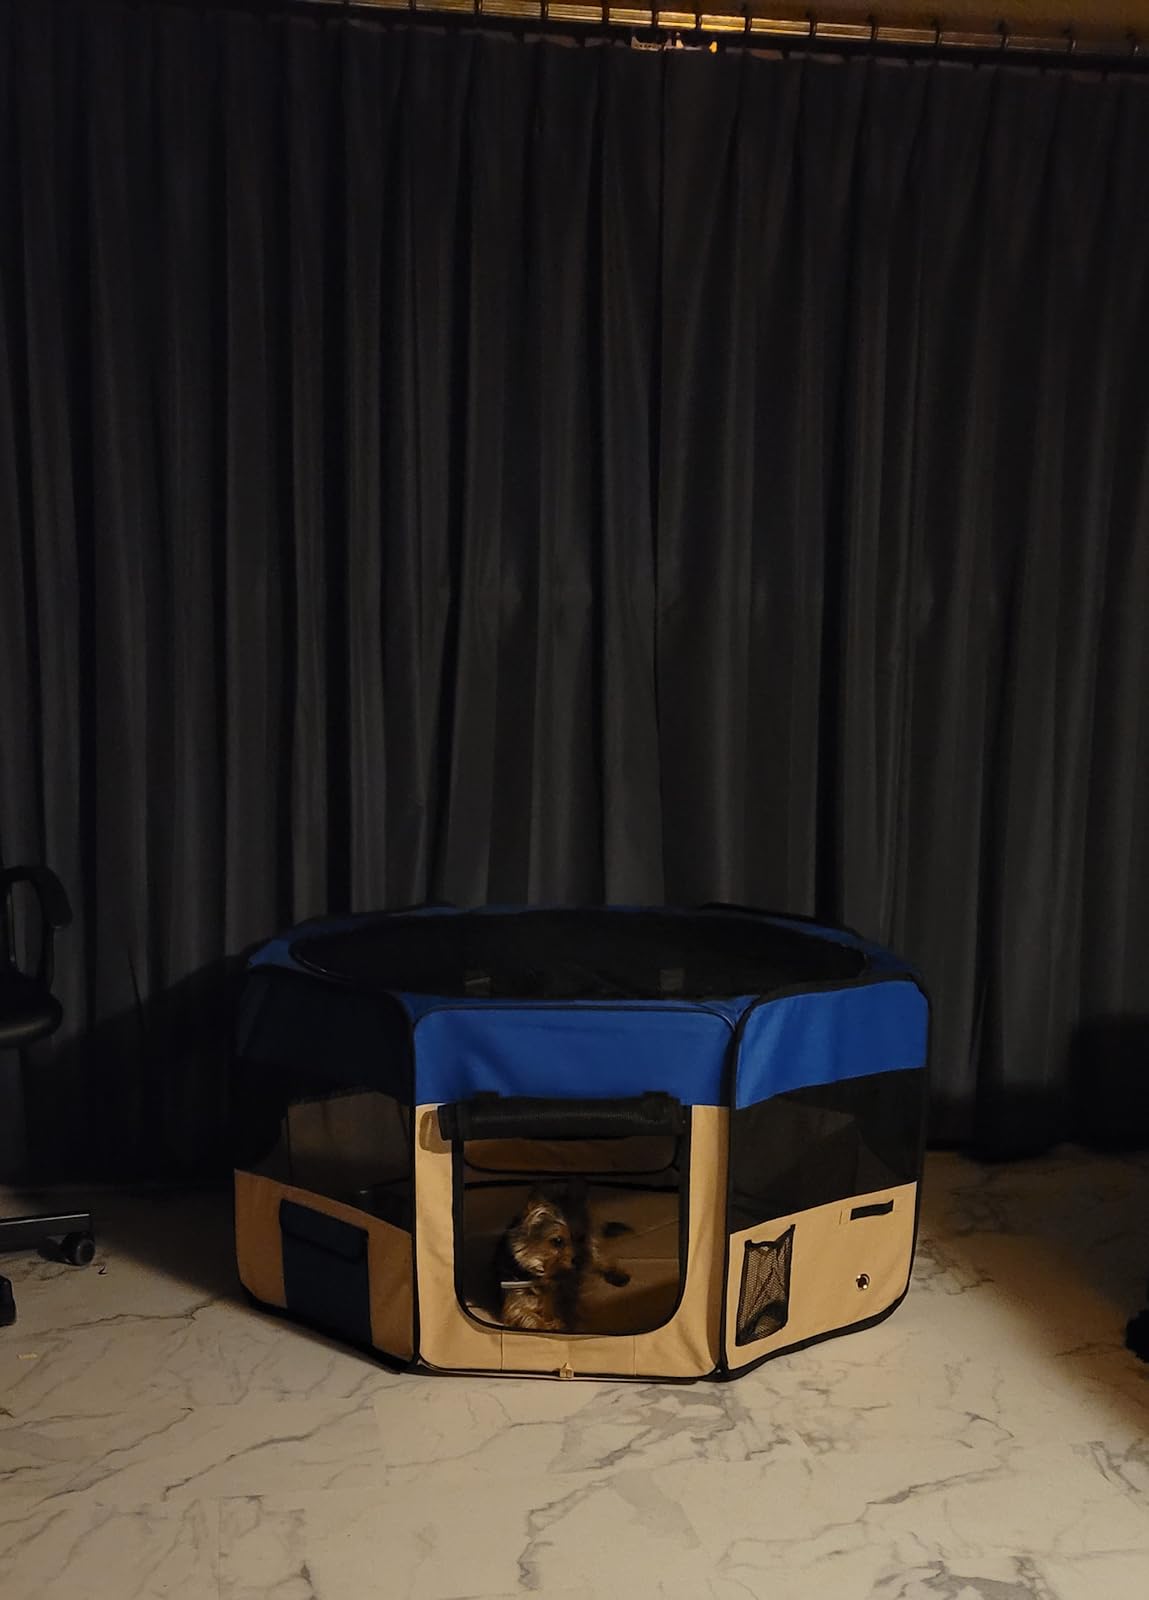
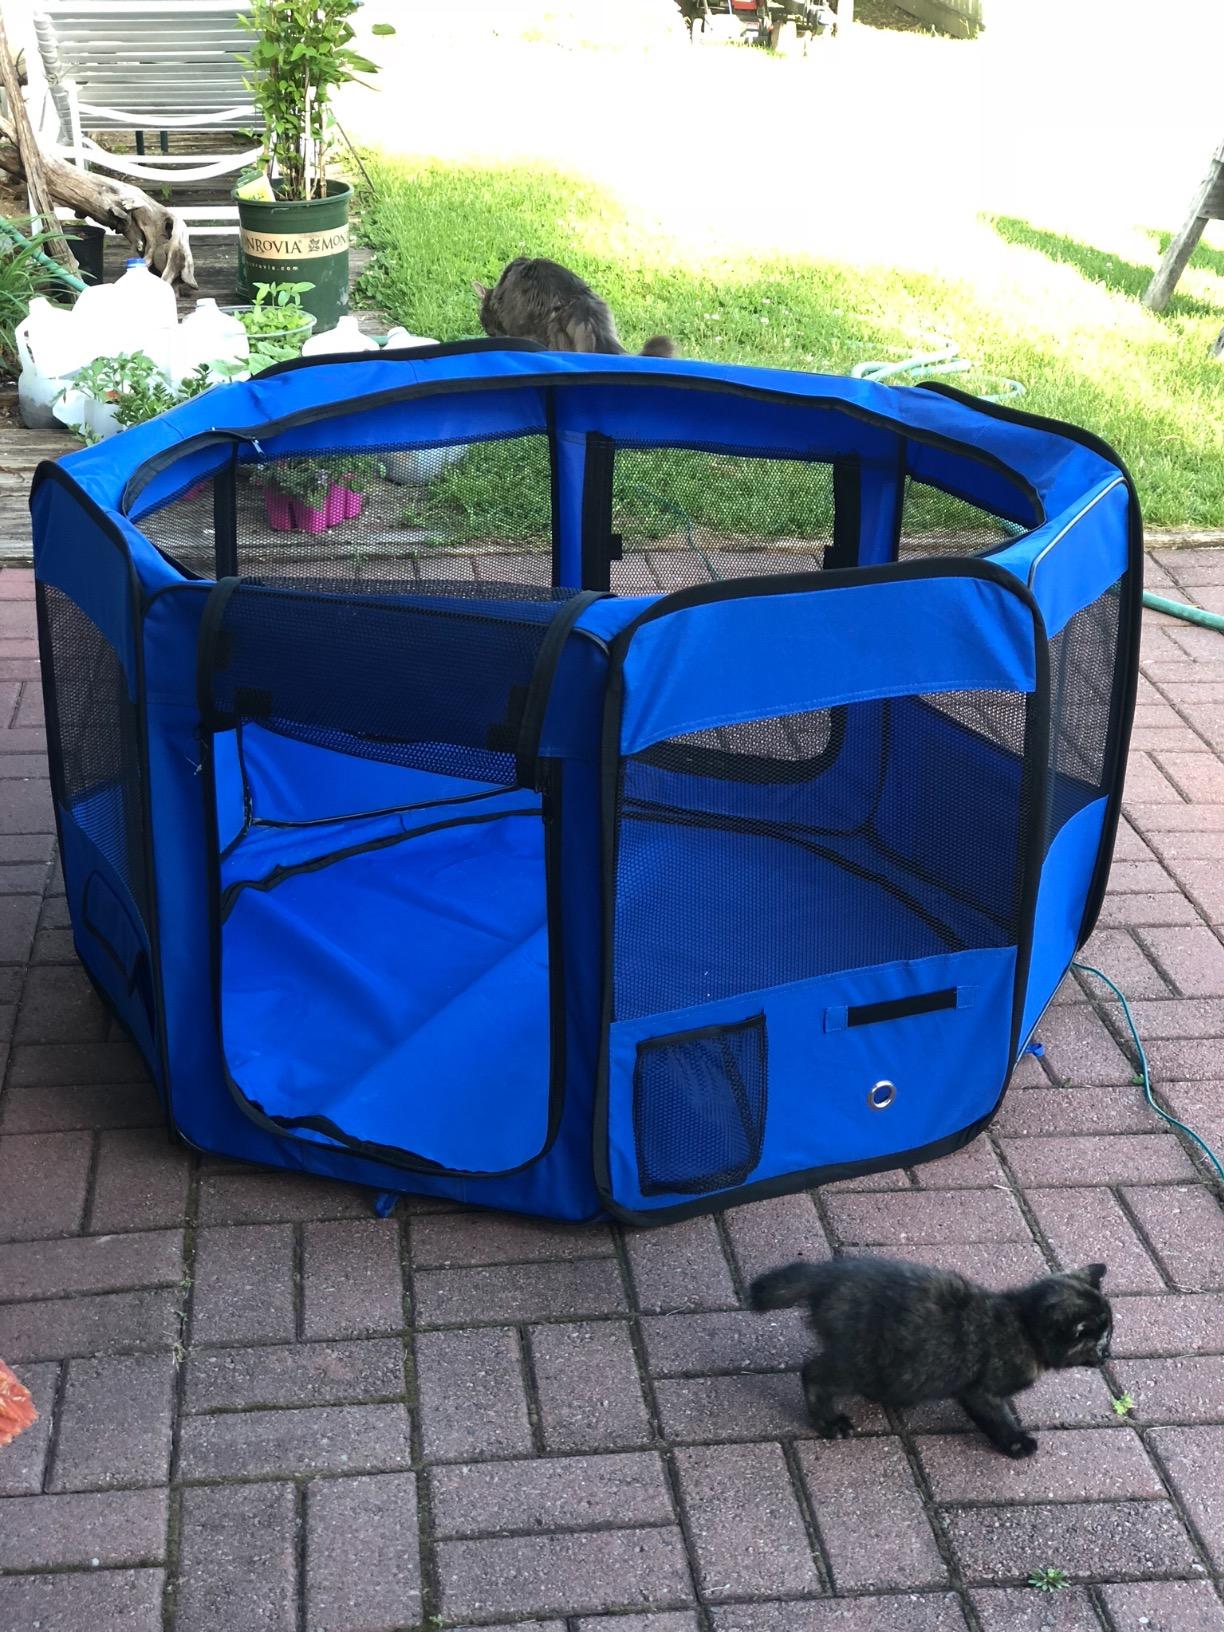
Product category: items_kennel
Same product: no